Anti-cession movement of Sarawak

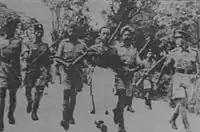
Rosli Dhobi caught by policemen for murdering Duncan Stewart

Many Malays joined Datu Patinggi Abang Haji Abdillah and Datu Patinggi Haji Mohammad Kassim to fight against cession of Sarawak to Britain. Many other local associations, such as the Malay National Association of Sarawak (PKMS), took part as well. Members of the movement sent a letter objecting to cession to the Colonial Office in London. They also displayed an anti-cession poster in all the villages of Sarawak, and local people, including women, held demonstrations against it. However, when the authorities discovered that most of the members of the movement were civil servants, "Circular No.9" was issued and signed by C. W. Dawson on 31 December 1946, to warn civil servants that it was illegal to participate in political movements, on pain of dismissal from their post. More than 338 public employees, mostly teachers, resigned on 2 April 1947 in protest against the circular. These resignations forced the closure of more than 22 schools in Sarawak. 56 students also quit their university studies to denounce the circular. The largest demonstration took place on 1 July 1947, when the British government appointed Sir Charles Arden-Clarke, former Resident Commissioner of Bechuanaland (present-day Botswana) as the first Governor of the British Crown Colony of Sarawak. From that date onwards, demonstrations increased.